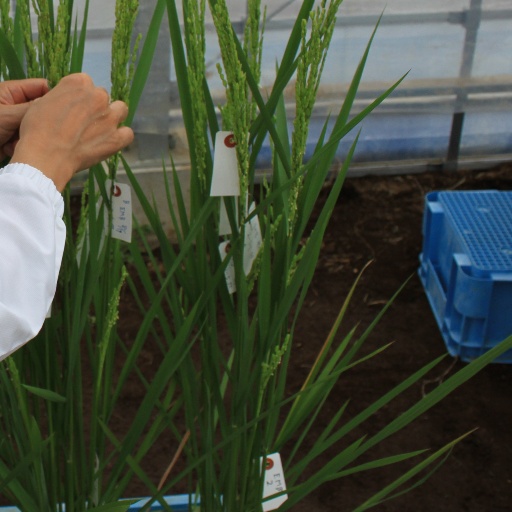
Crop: rice